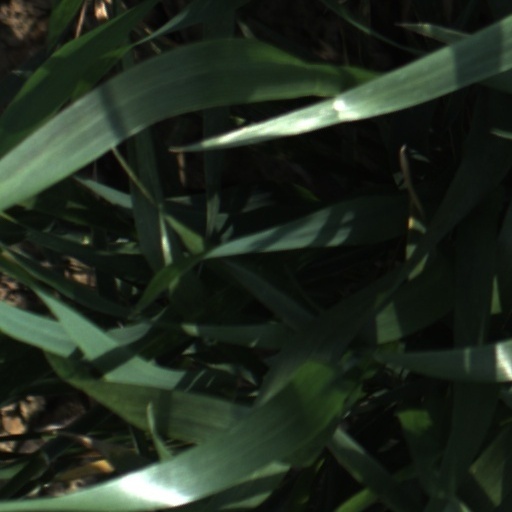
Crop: wheat